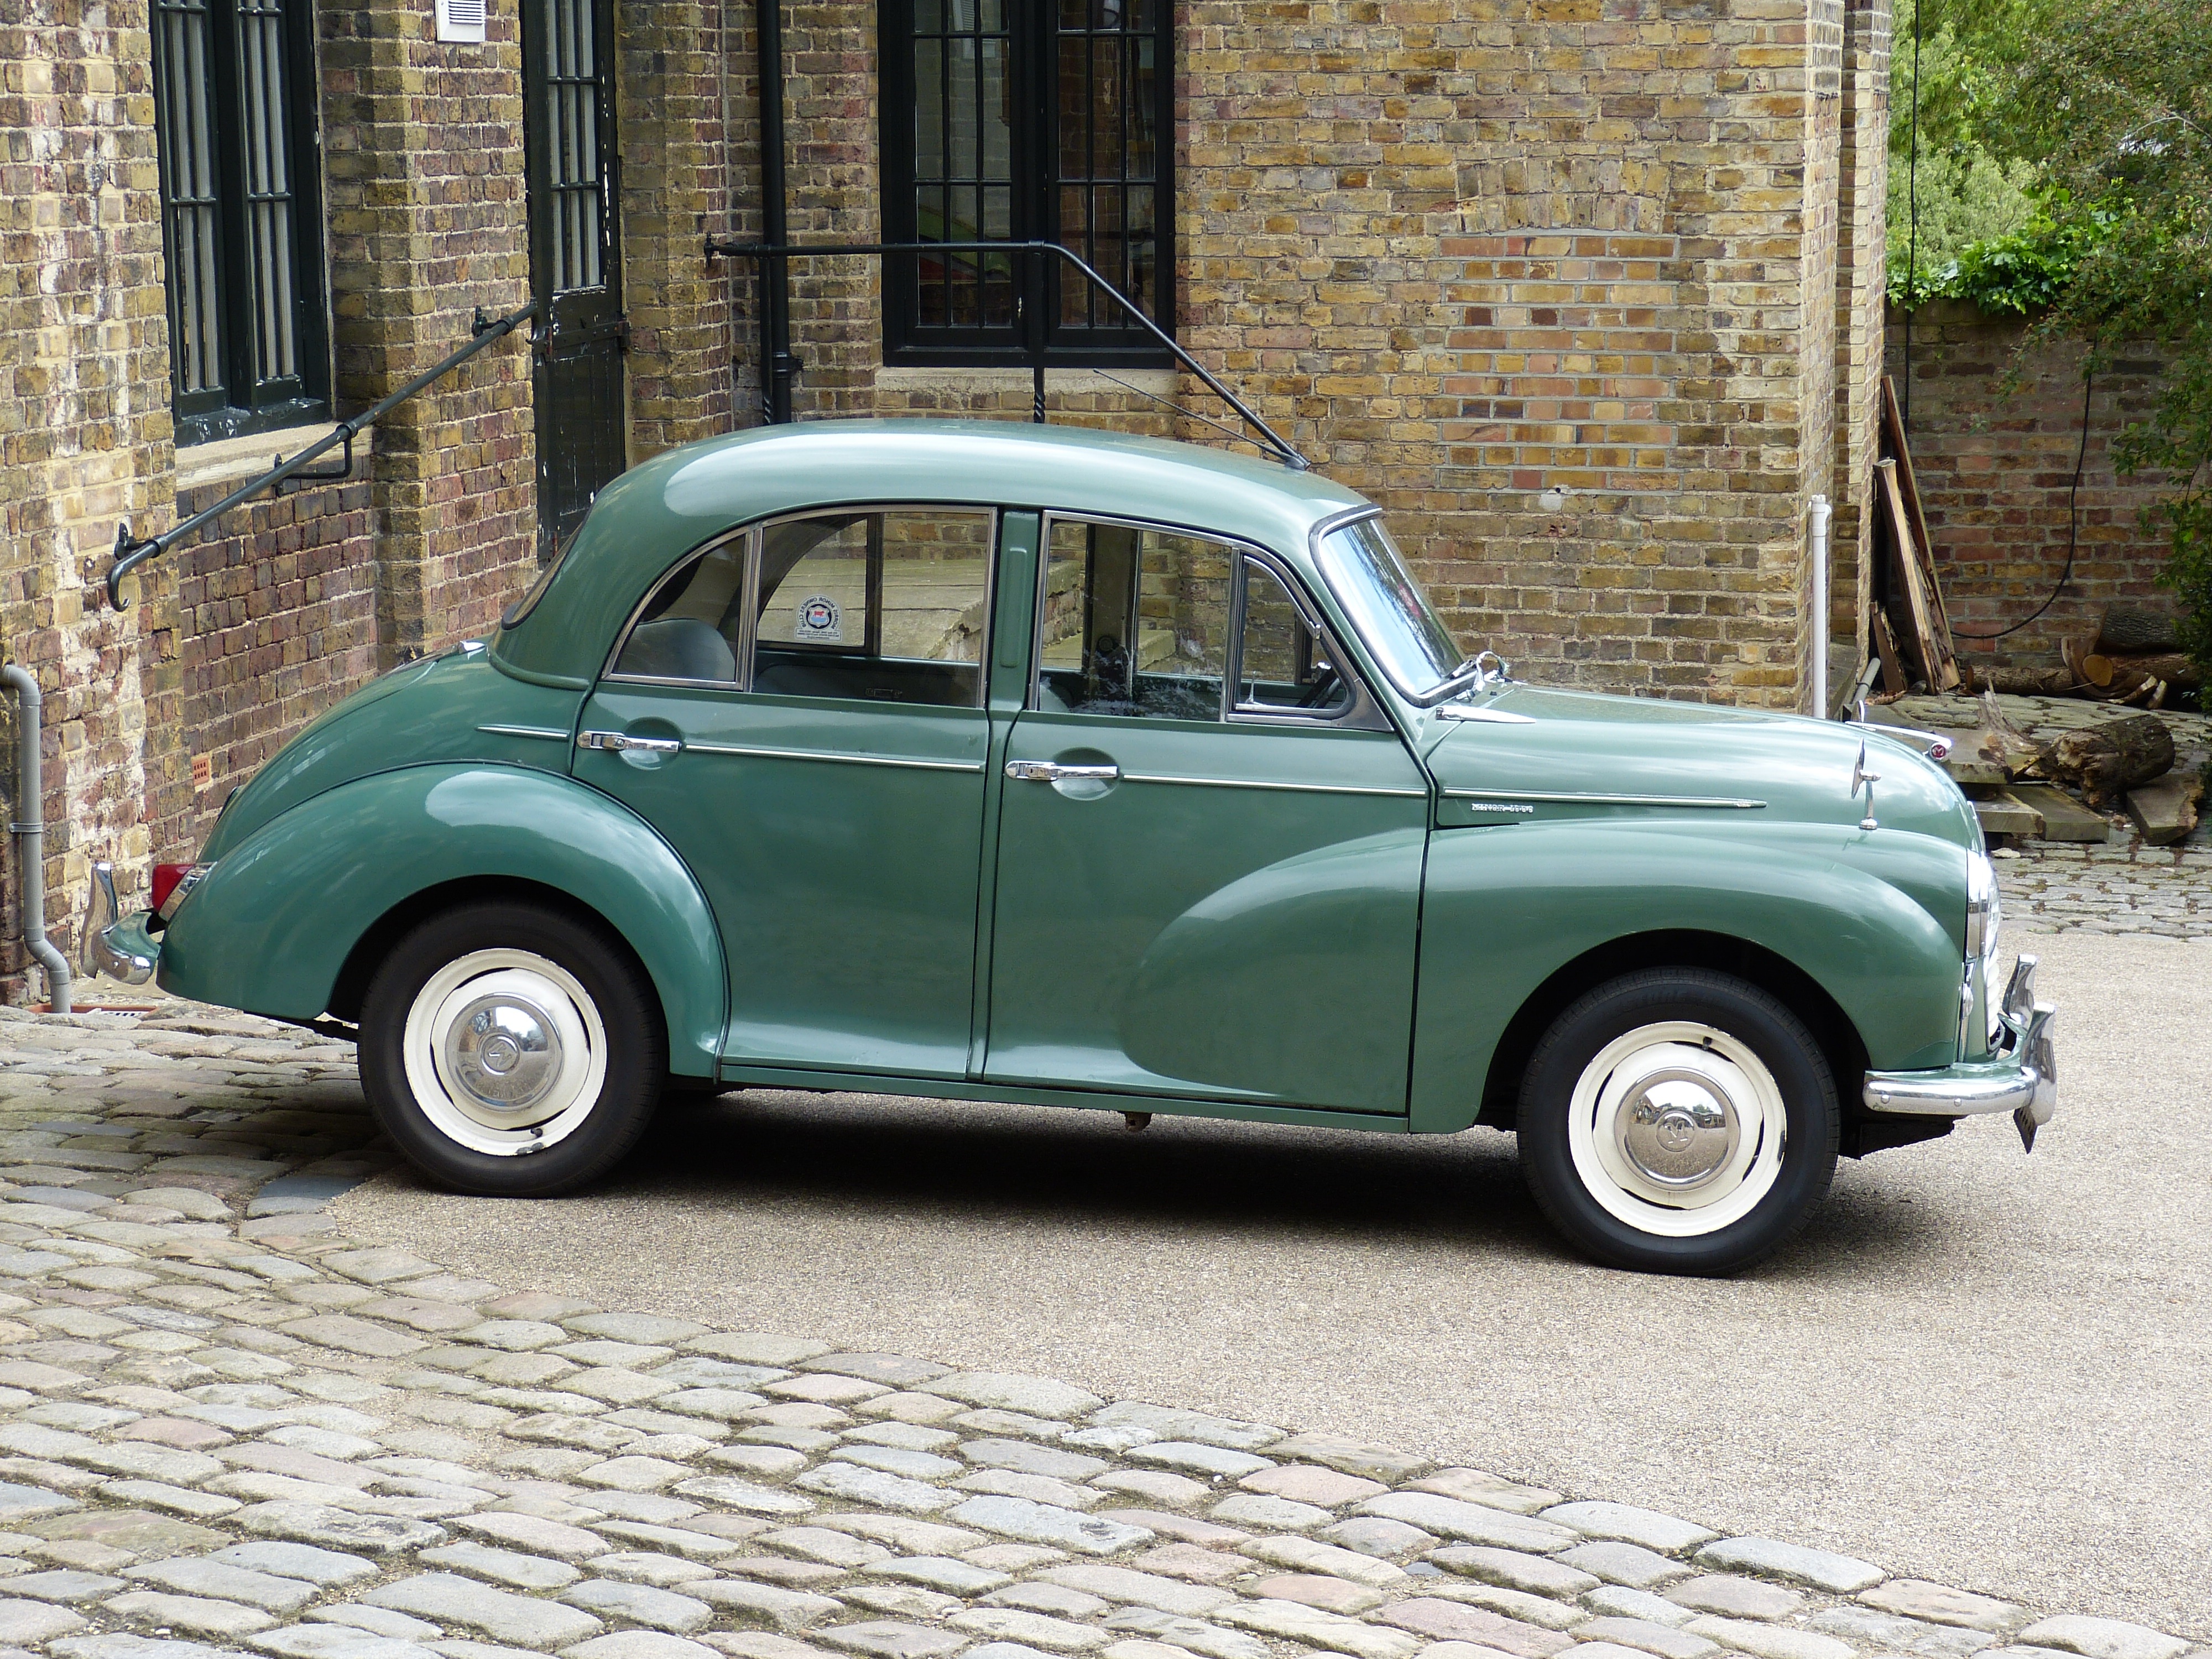
car, vehicle, auto, classic car, automotive, vintage car, england, sedan, oldtimer, nostalgic, minivan, dare, pkw, windsor, morris minor, passengers cars, land vehicle, automobile make, compact car, luxury vehicle, mid size car, austin fx4